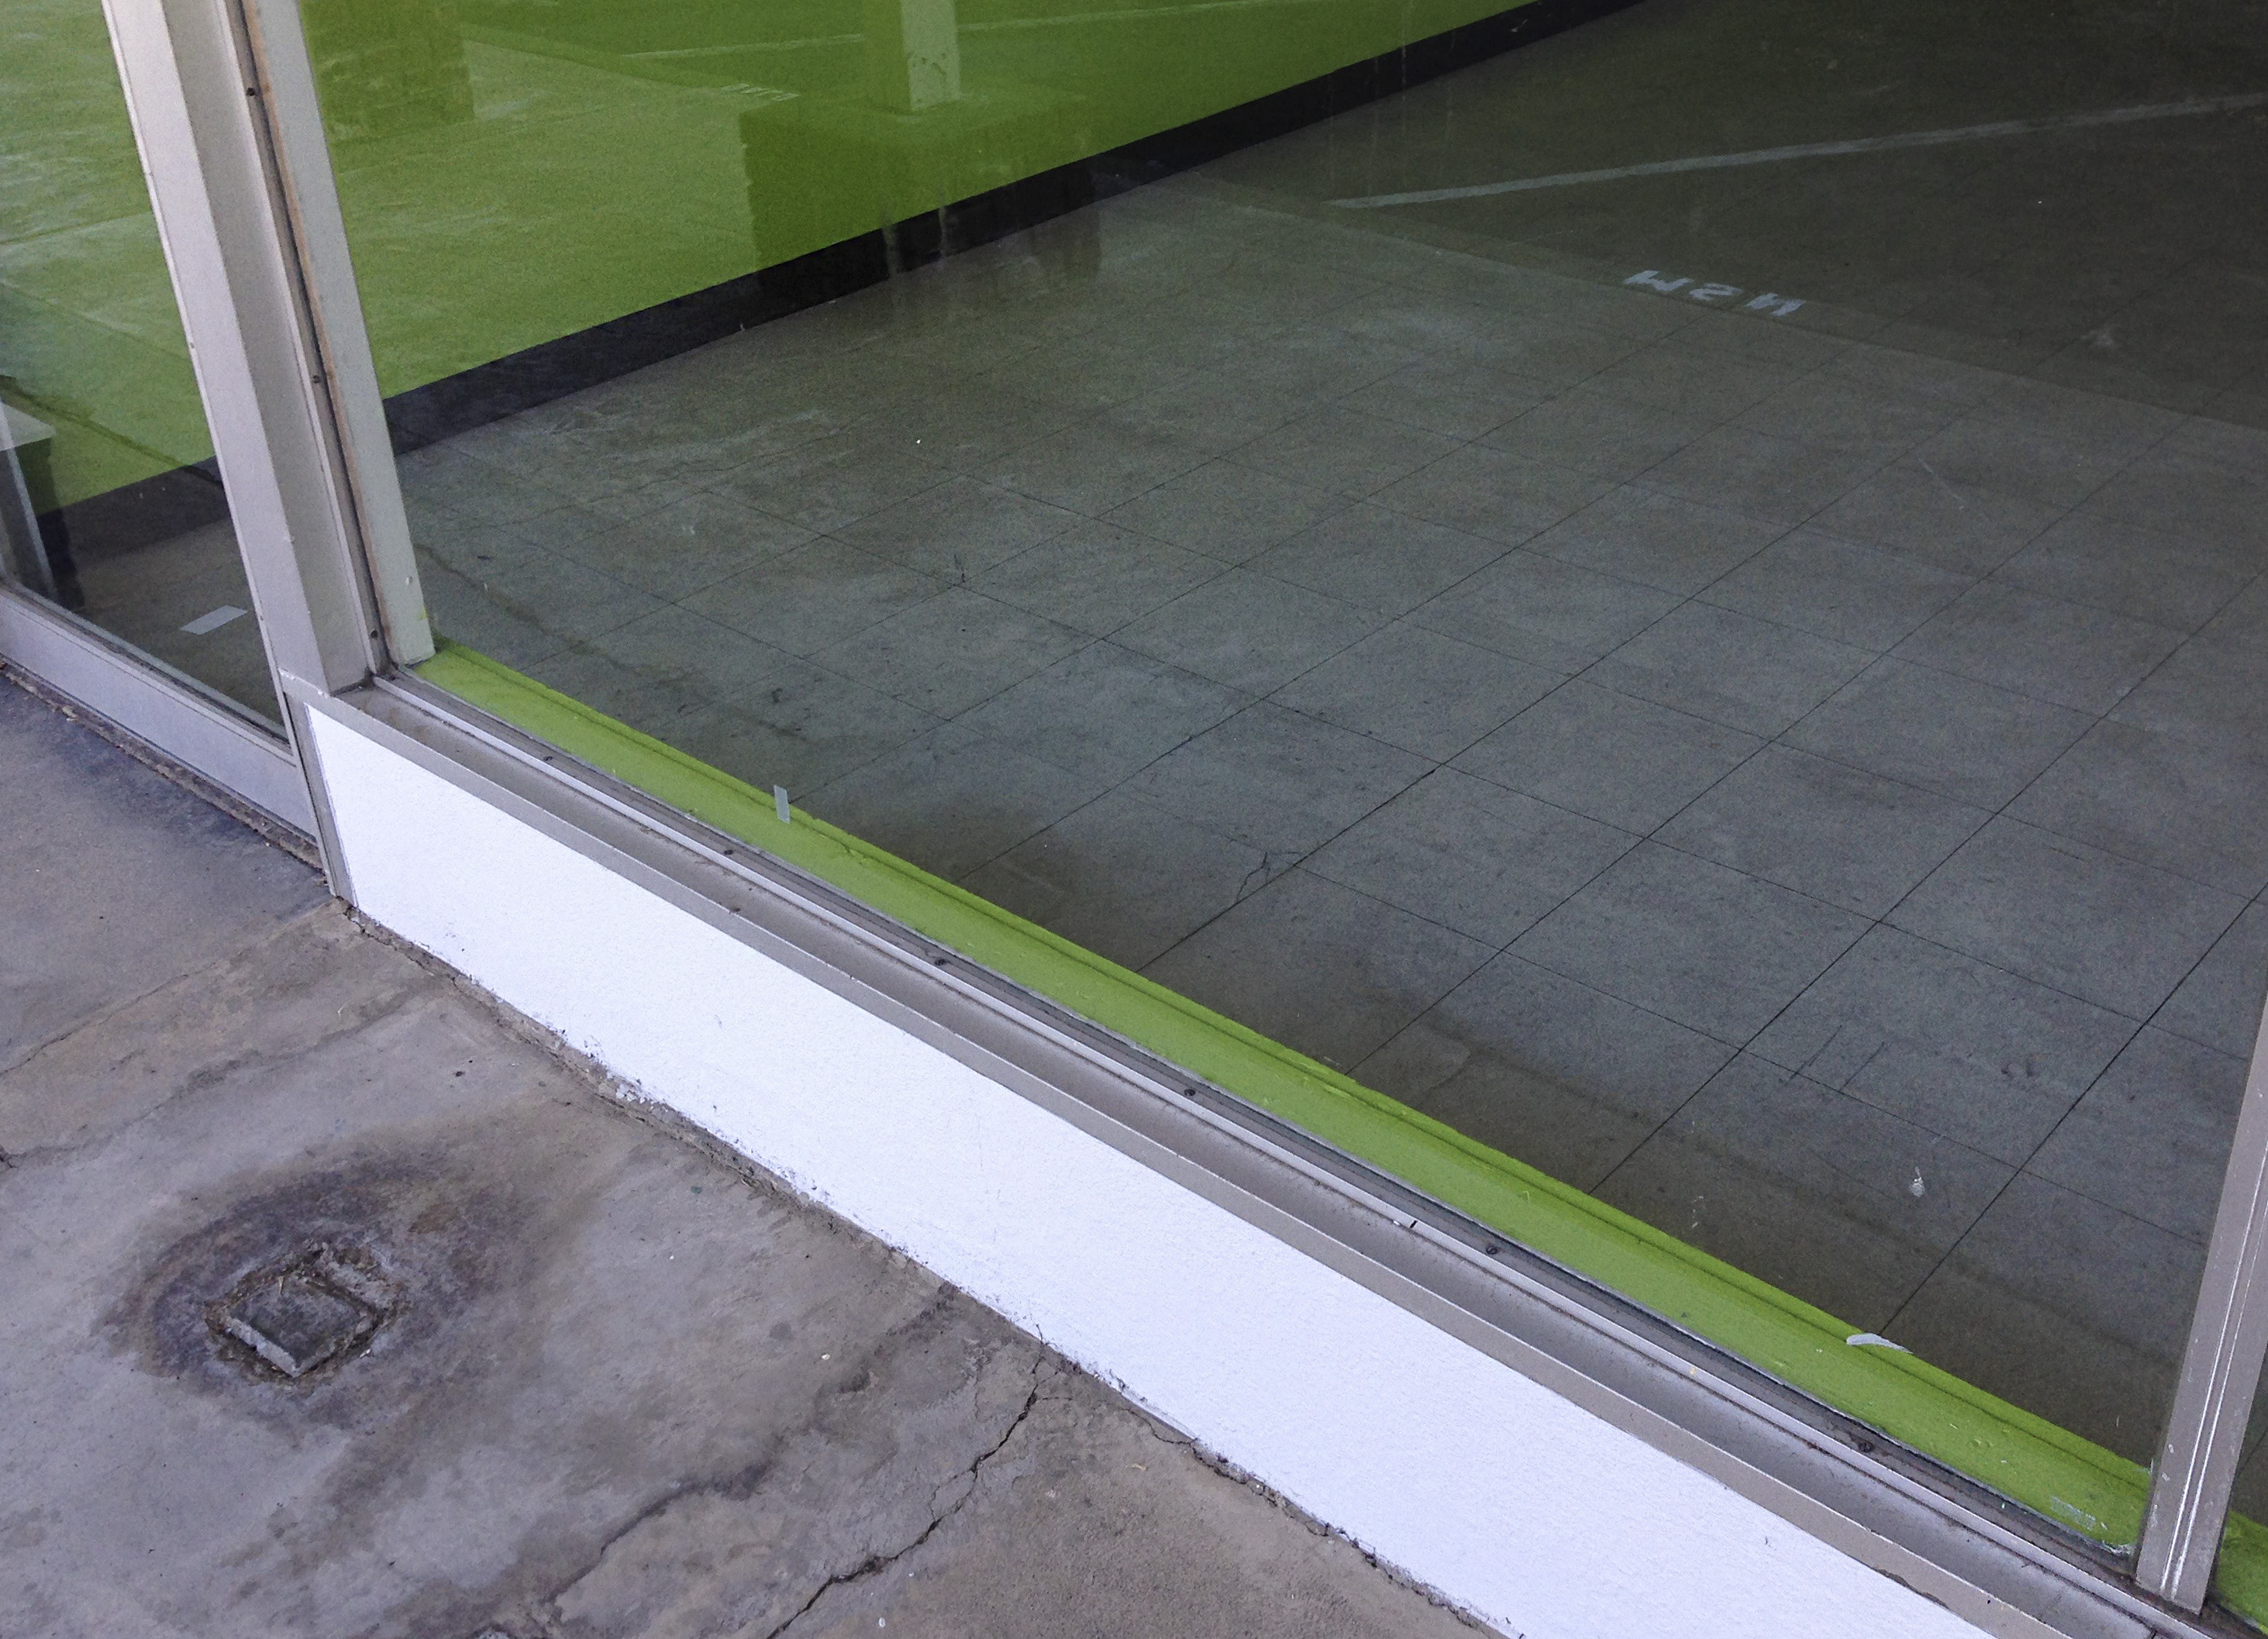
wood, floor, glass, roof, asphalt, store, material, concrete, handrail, 365, 3652015imstillstanding, driveway, flooring, daylighting, road surface, outdoor structure